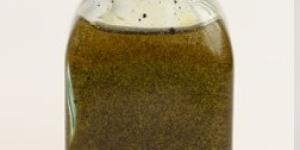
receta olivas negras en aceite al bonilla